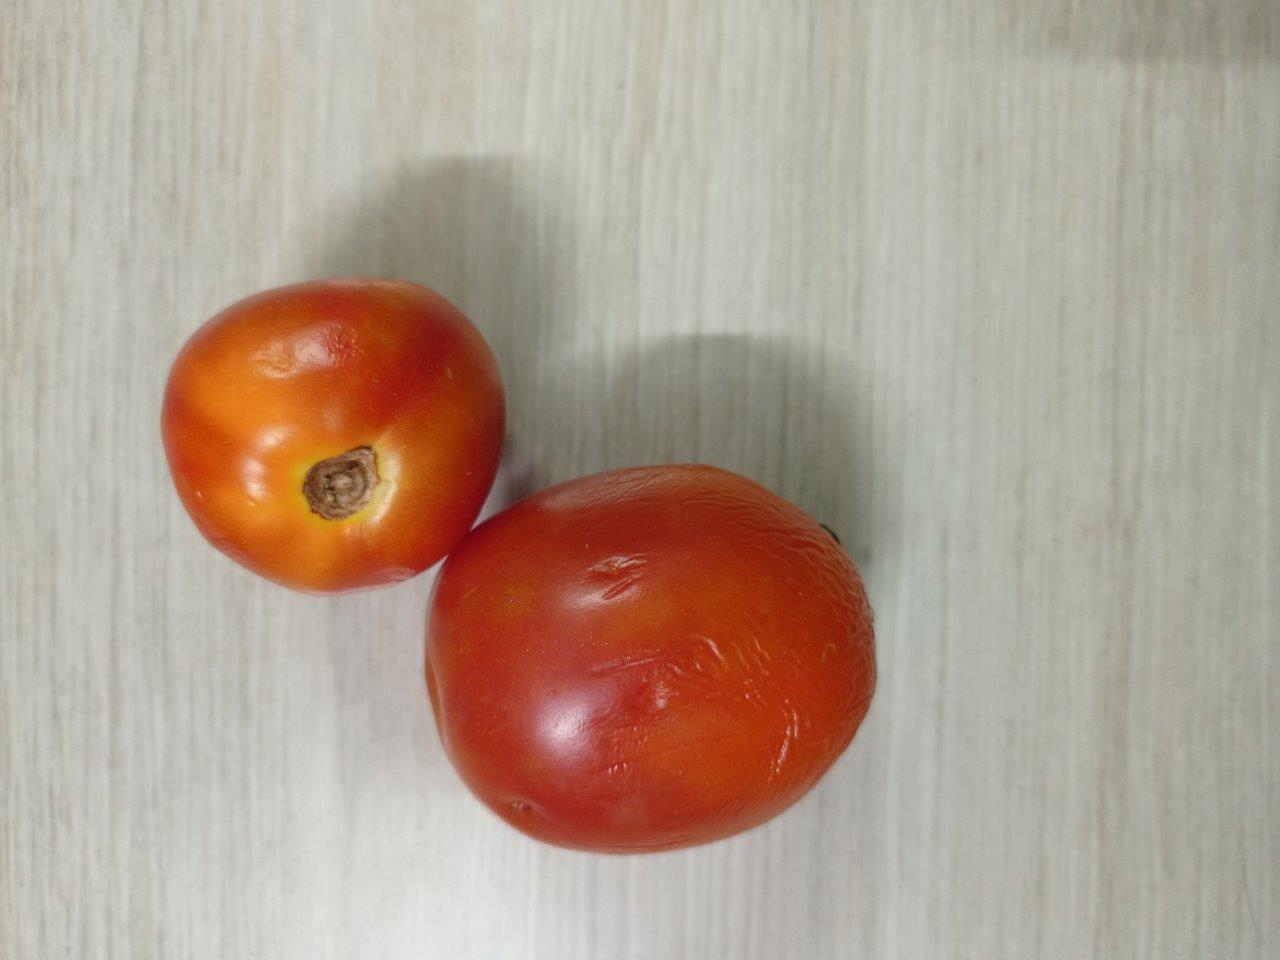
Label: Fresh